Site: brandenburg
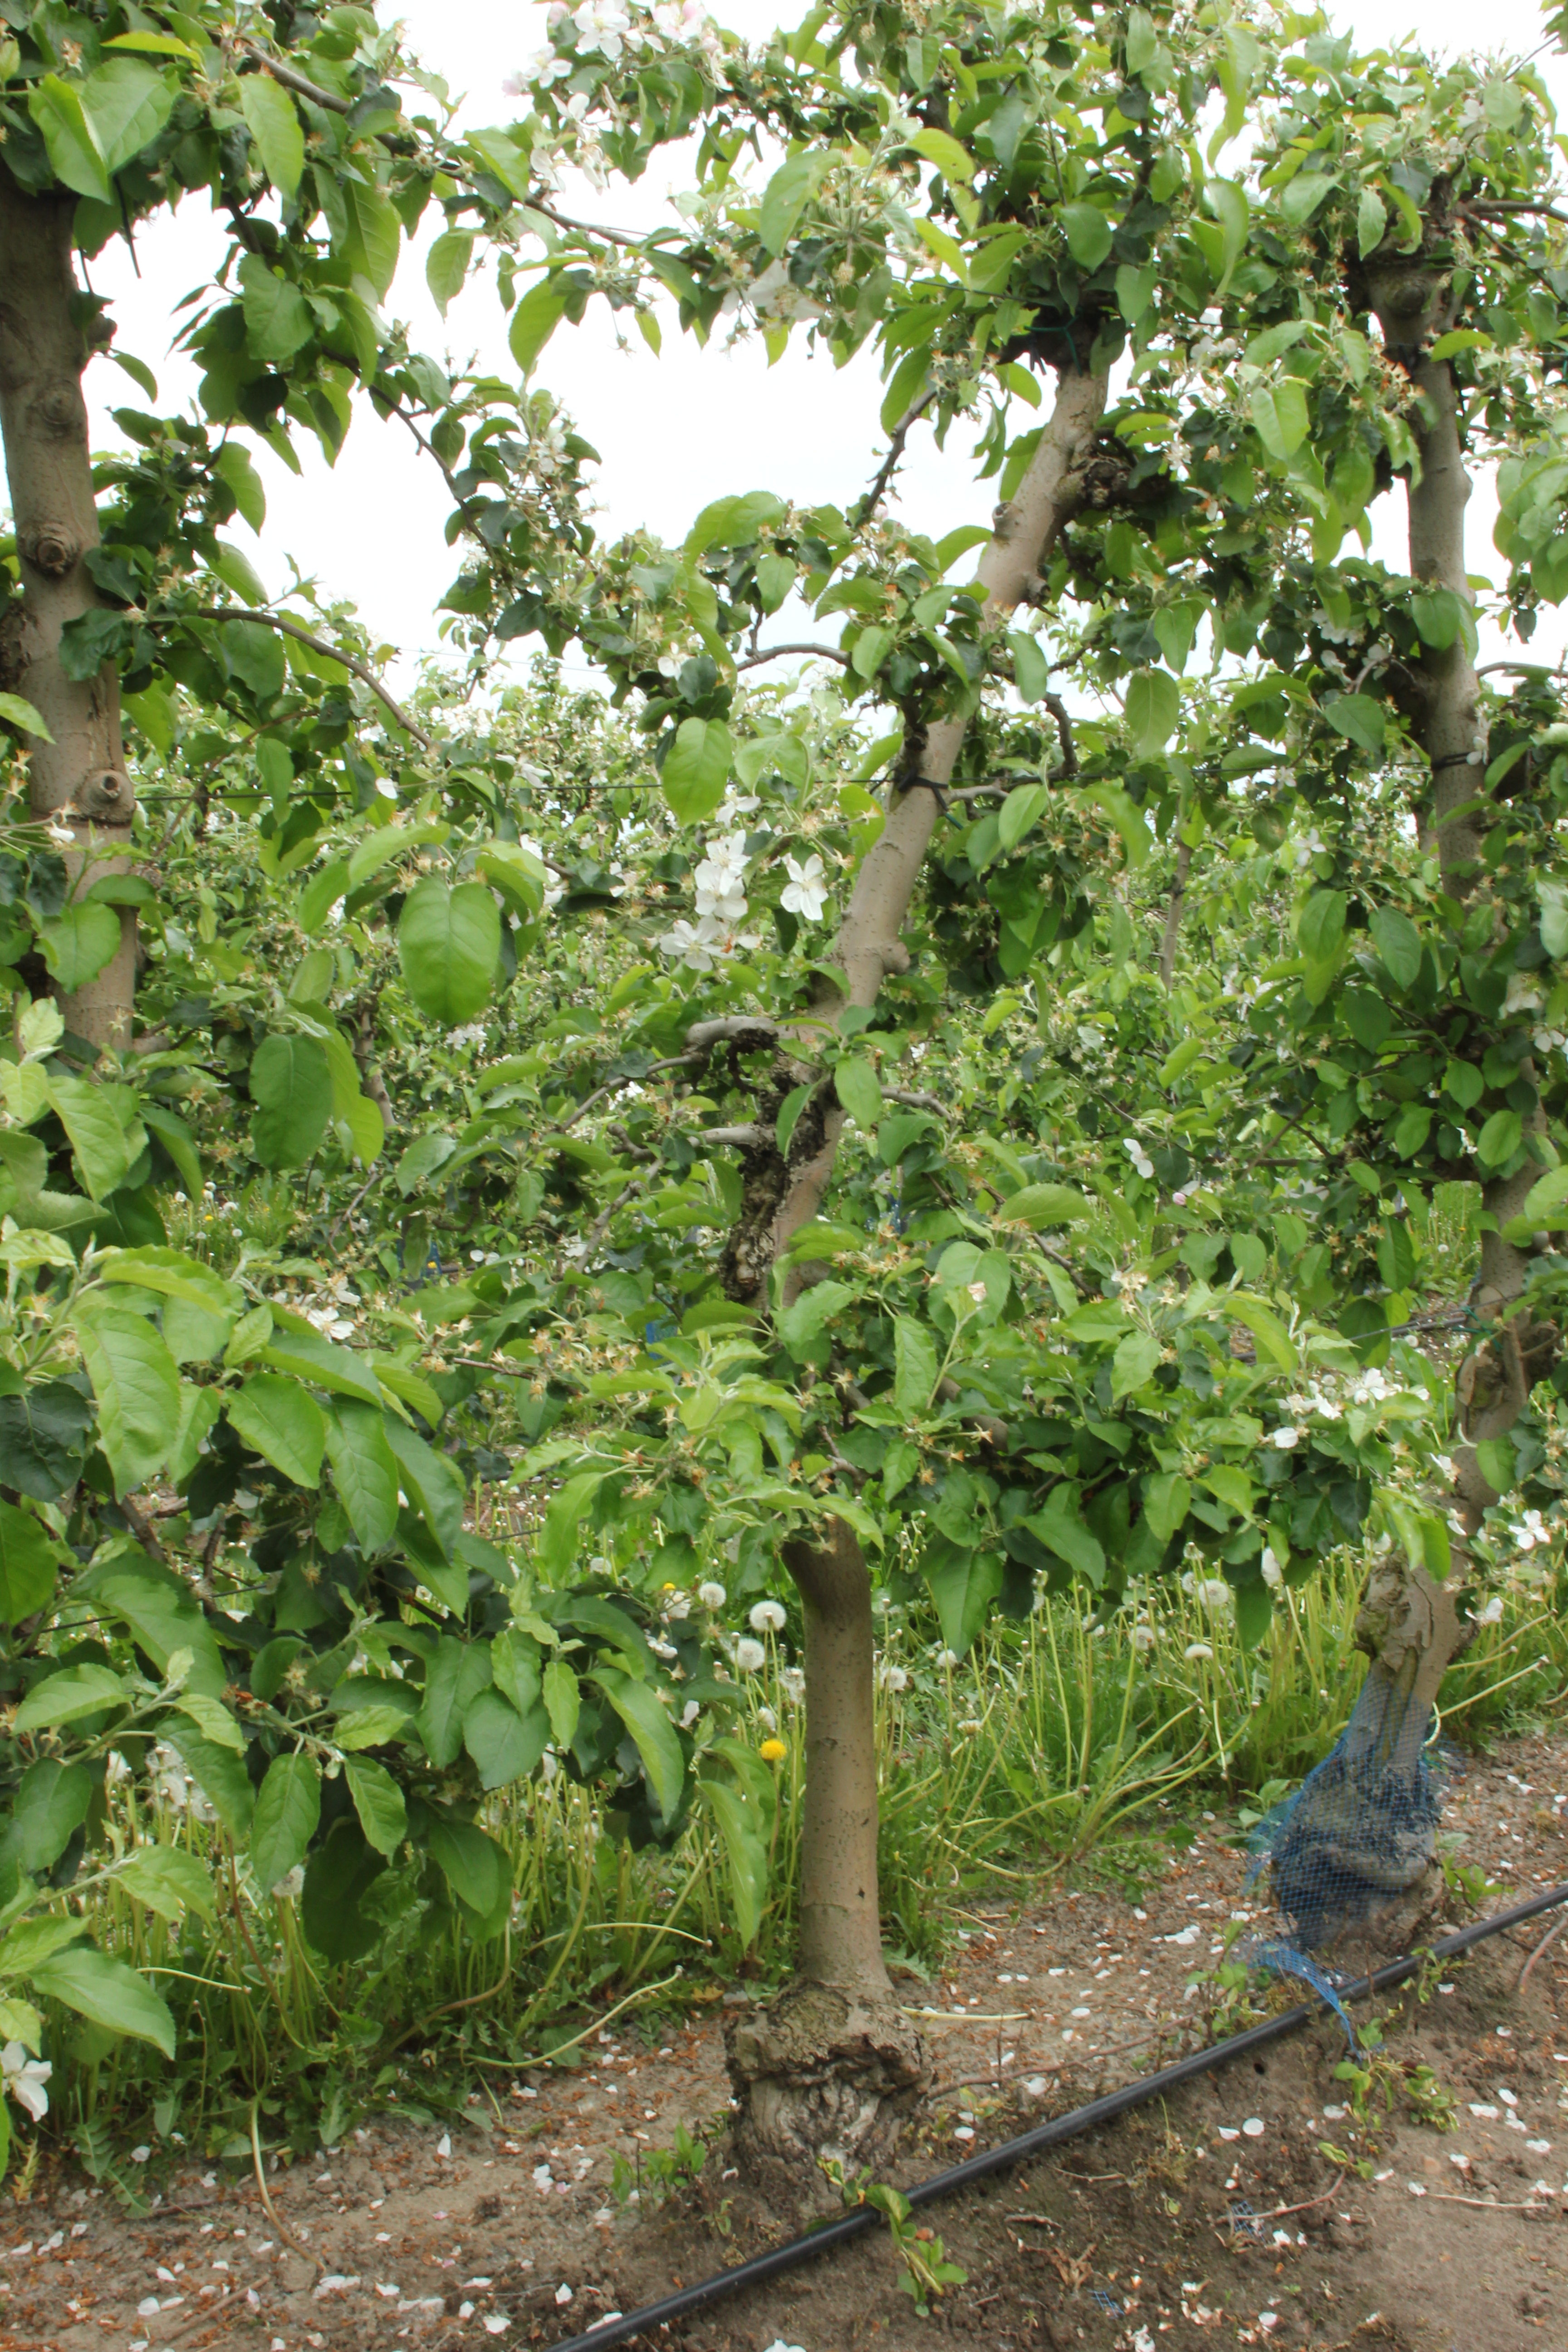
Growth stage (BBCH 67): Flowering